Bryan Muir

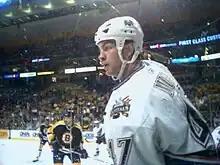
Muir with the Washington Capitals in 2006

Muir went undrafted through his junior career with the University of New Hampshire and signed his first pro contract with the Edmonton Oilers. Muir is considered a journeyman defenceman having also played stints for the New Jersey Devils, Chicago Blackhawks, Tampa Bay Lightning, Colorado Avalanche, Los Angeles Kings and the Washington Capitals.